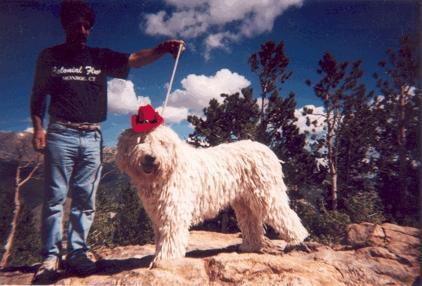
komondor